Buenos Aires Football Club

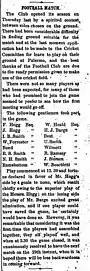
The first association football match played in Argentina, as covered by "The Standard", June 1867

By 1867 there was a wide British community living in Buenos Aires. Most of them had established there coming from the United Kingdom as managers and workers of the British-owned railway lines that operated in Argentina. British citizens founded social and sports clubs where they could practise their sports, such as bowls, cricket, football, golf, horse riding, rugby union and tennis amongst others.